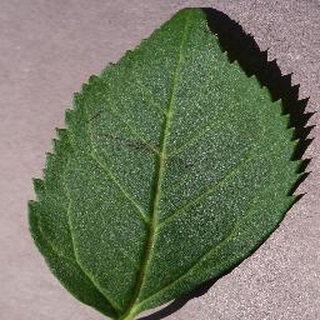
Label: healthy_cherry